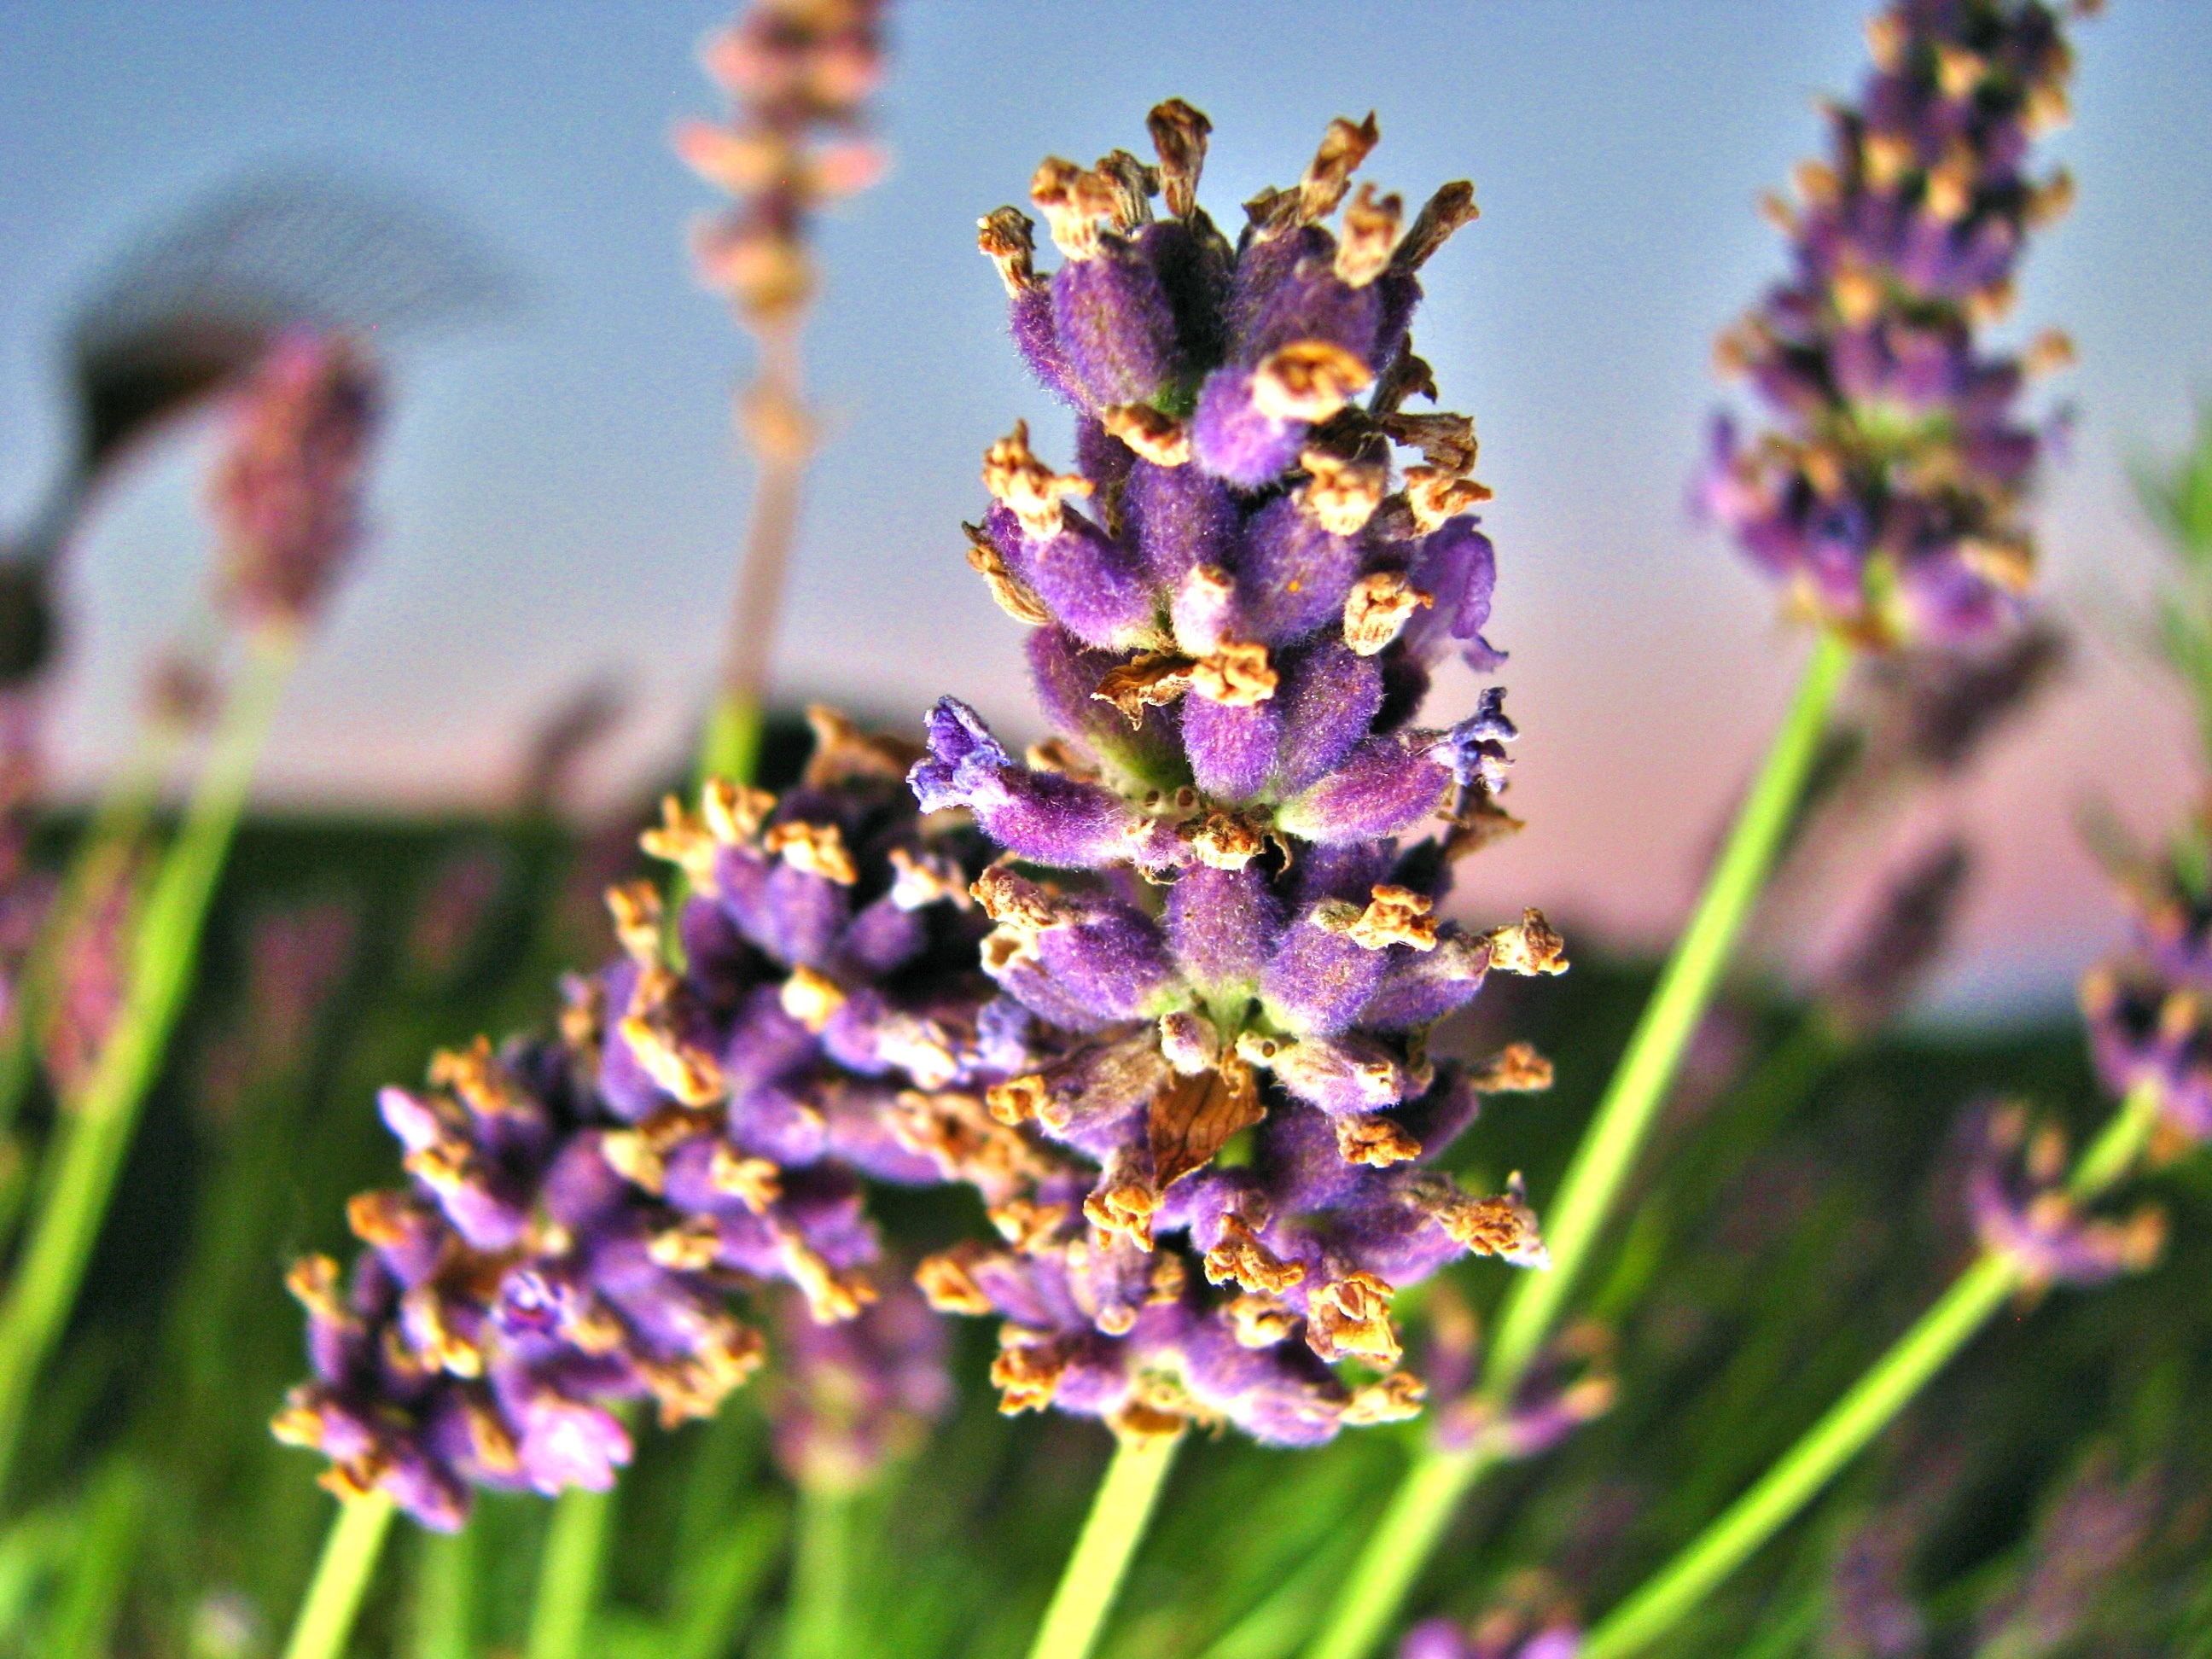
plant, flower, purple, herb, macro, botany, garden, close, flora, lavender, wildflower, macro photography, flowering plant, land plant, english lavender, french lavender